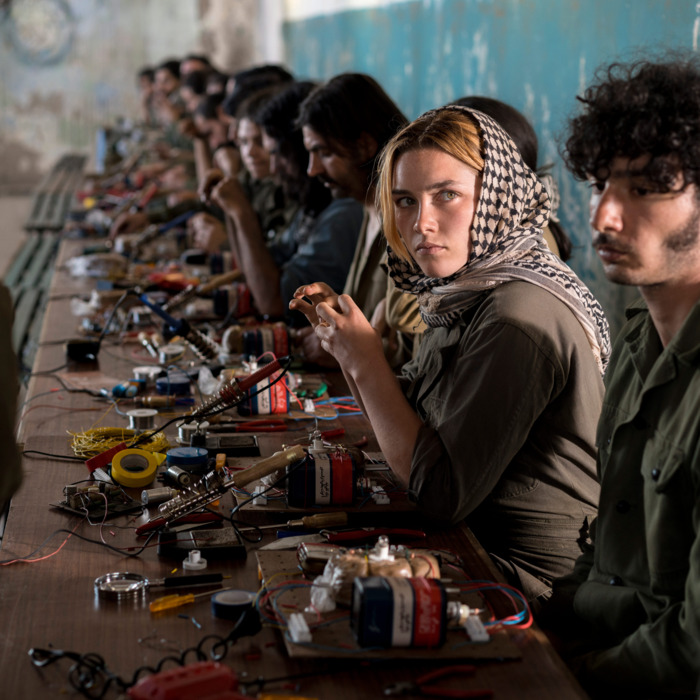
Gender: women